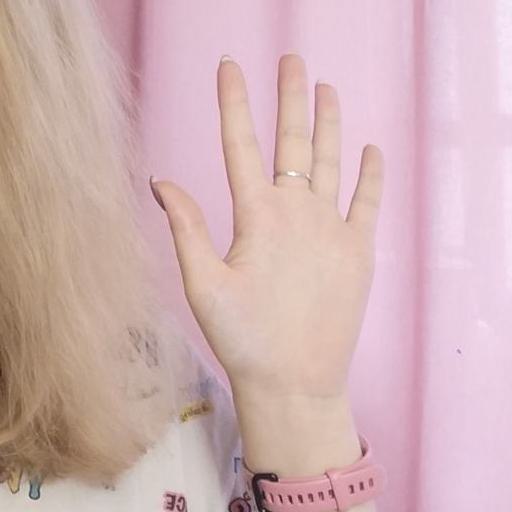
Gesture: palm